Ji-man Choi

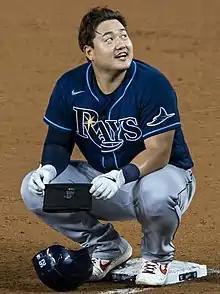
Choi with the Rays in 2020

On November 24, 2015, Choi signed a minor league contract with the Baltimore Orioles organization. On December 10, the Los Angeles Angels (then known as the Los Angeles Angels of Anaheim) selected Choi from the Orioles in the Rule 5 draft.